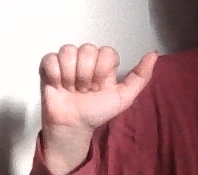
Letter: dhad